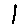
Label: 1